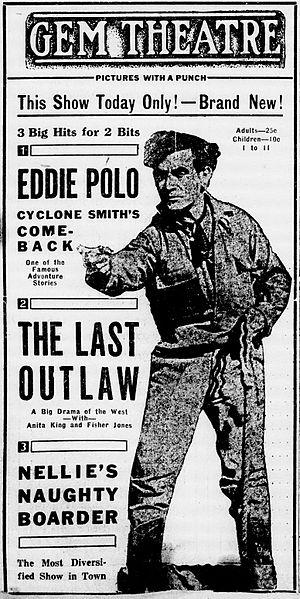
The Last Outlaw est un western muet américain de John Ford, sorti en 1919.